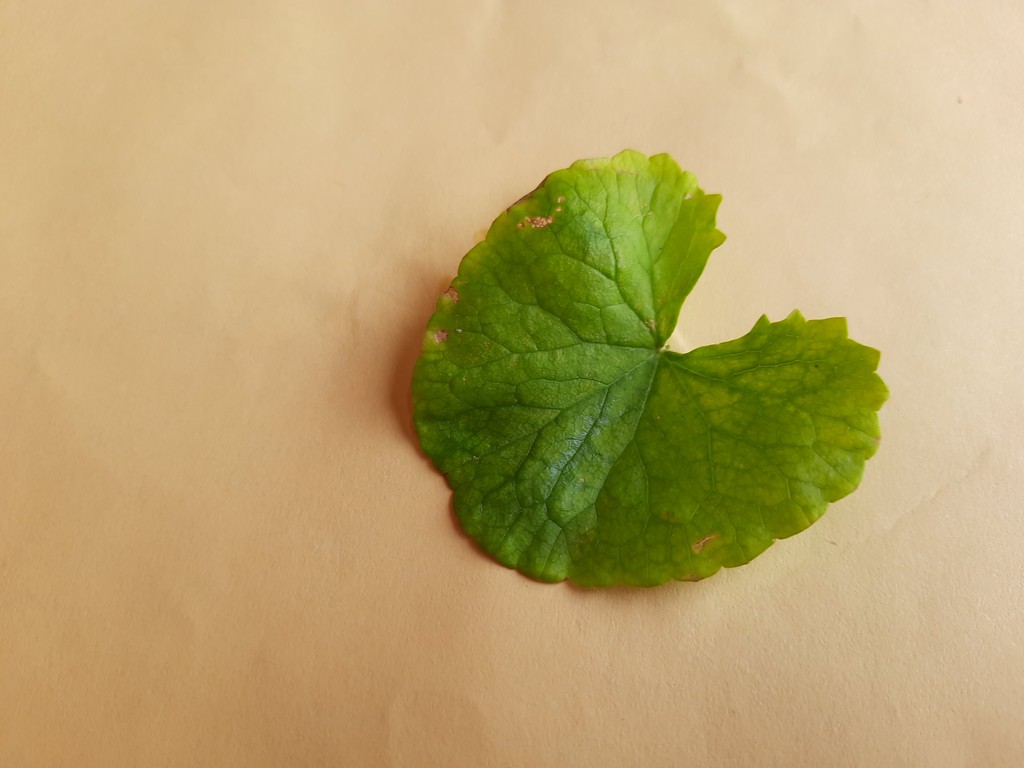
Label: Unhealthy